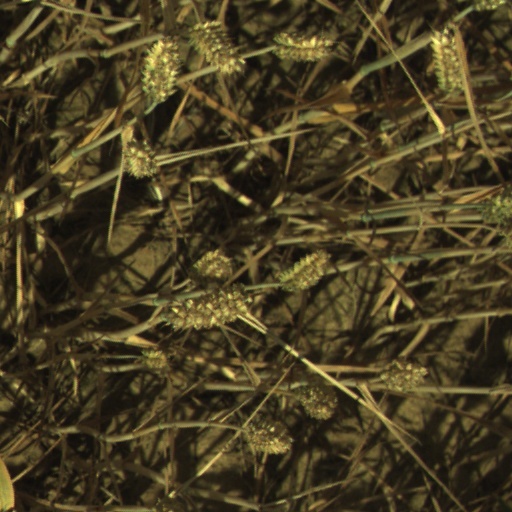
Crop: wheat